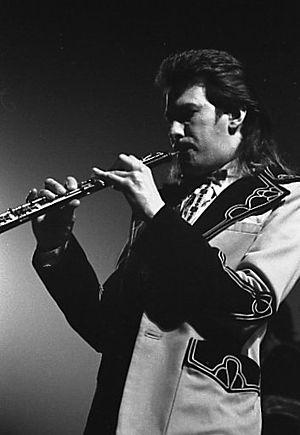
Andrew Edwin Mackay est un multi-instrumentiste britannique, plus connu en tant que membre fondateur du groupe art rock Roxy Music.